Graham Glasgow

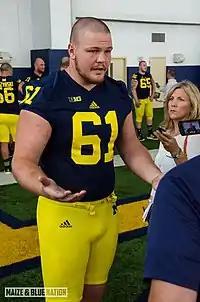
Glasgow in 2014

Glasgow came to Michigan as a walk-on in 2011, but earned a scholarship in the spring practice portion of the 2013 season. Glasgow appeared in 42 career games along the offensive line and made 37 starting assignments. Glasgow made a total of 22 starts at center (13 in 2015, nine in 2013) with his other 15 appearances coming at the guard position. Following the 2015 season, Glasgow was named the team's Hugh R. Rader Memorial Award recipient as the top offensive lineman and earned honorable mention All-Big Ten Conference accolades from both the coaches and media.